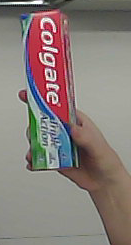
Product: colgate_toothpaste